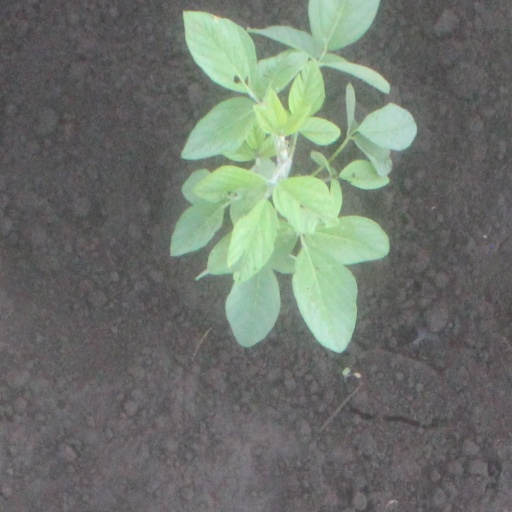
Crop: soybean